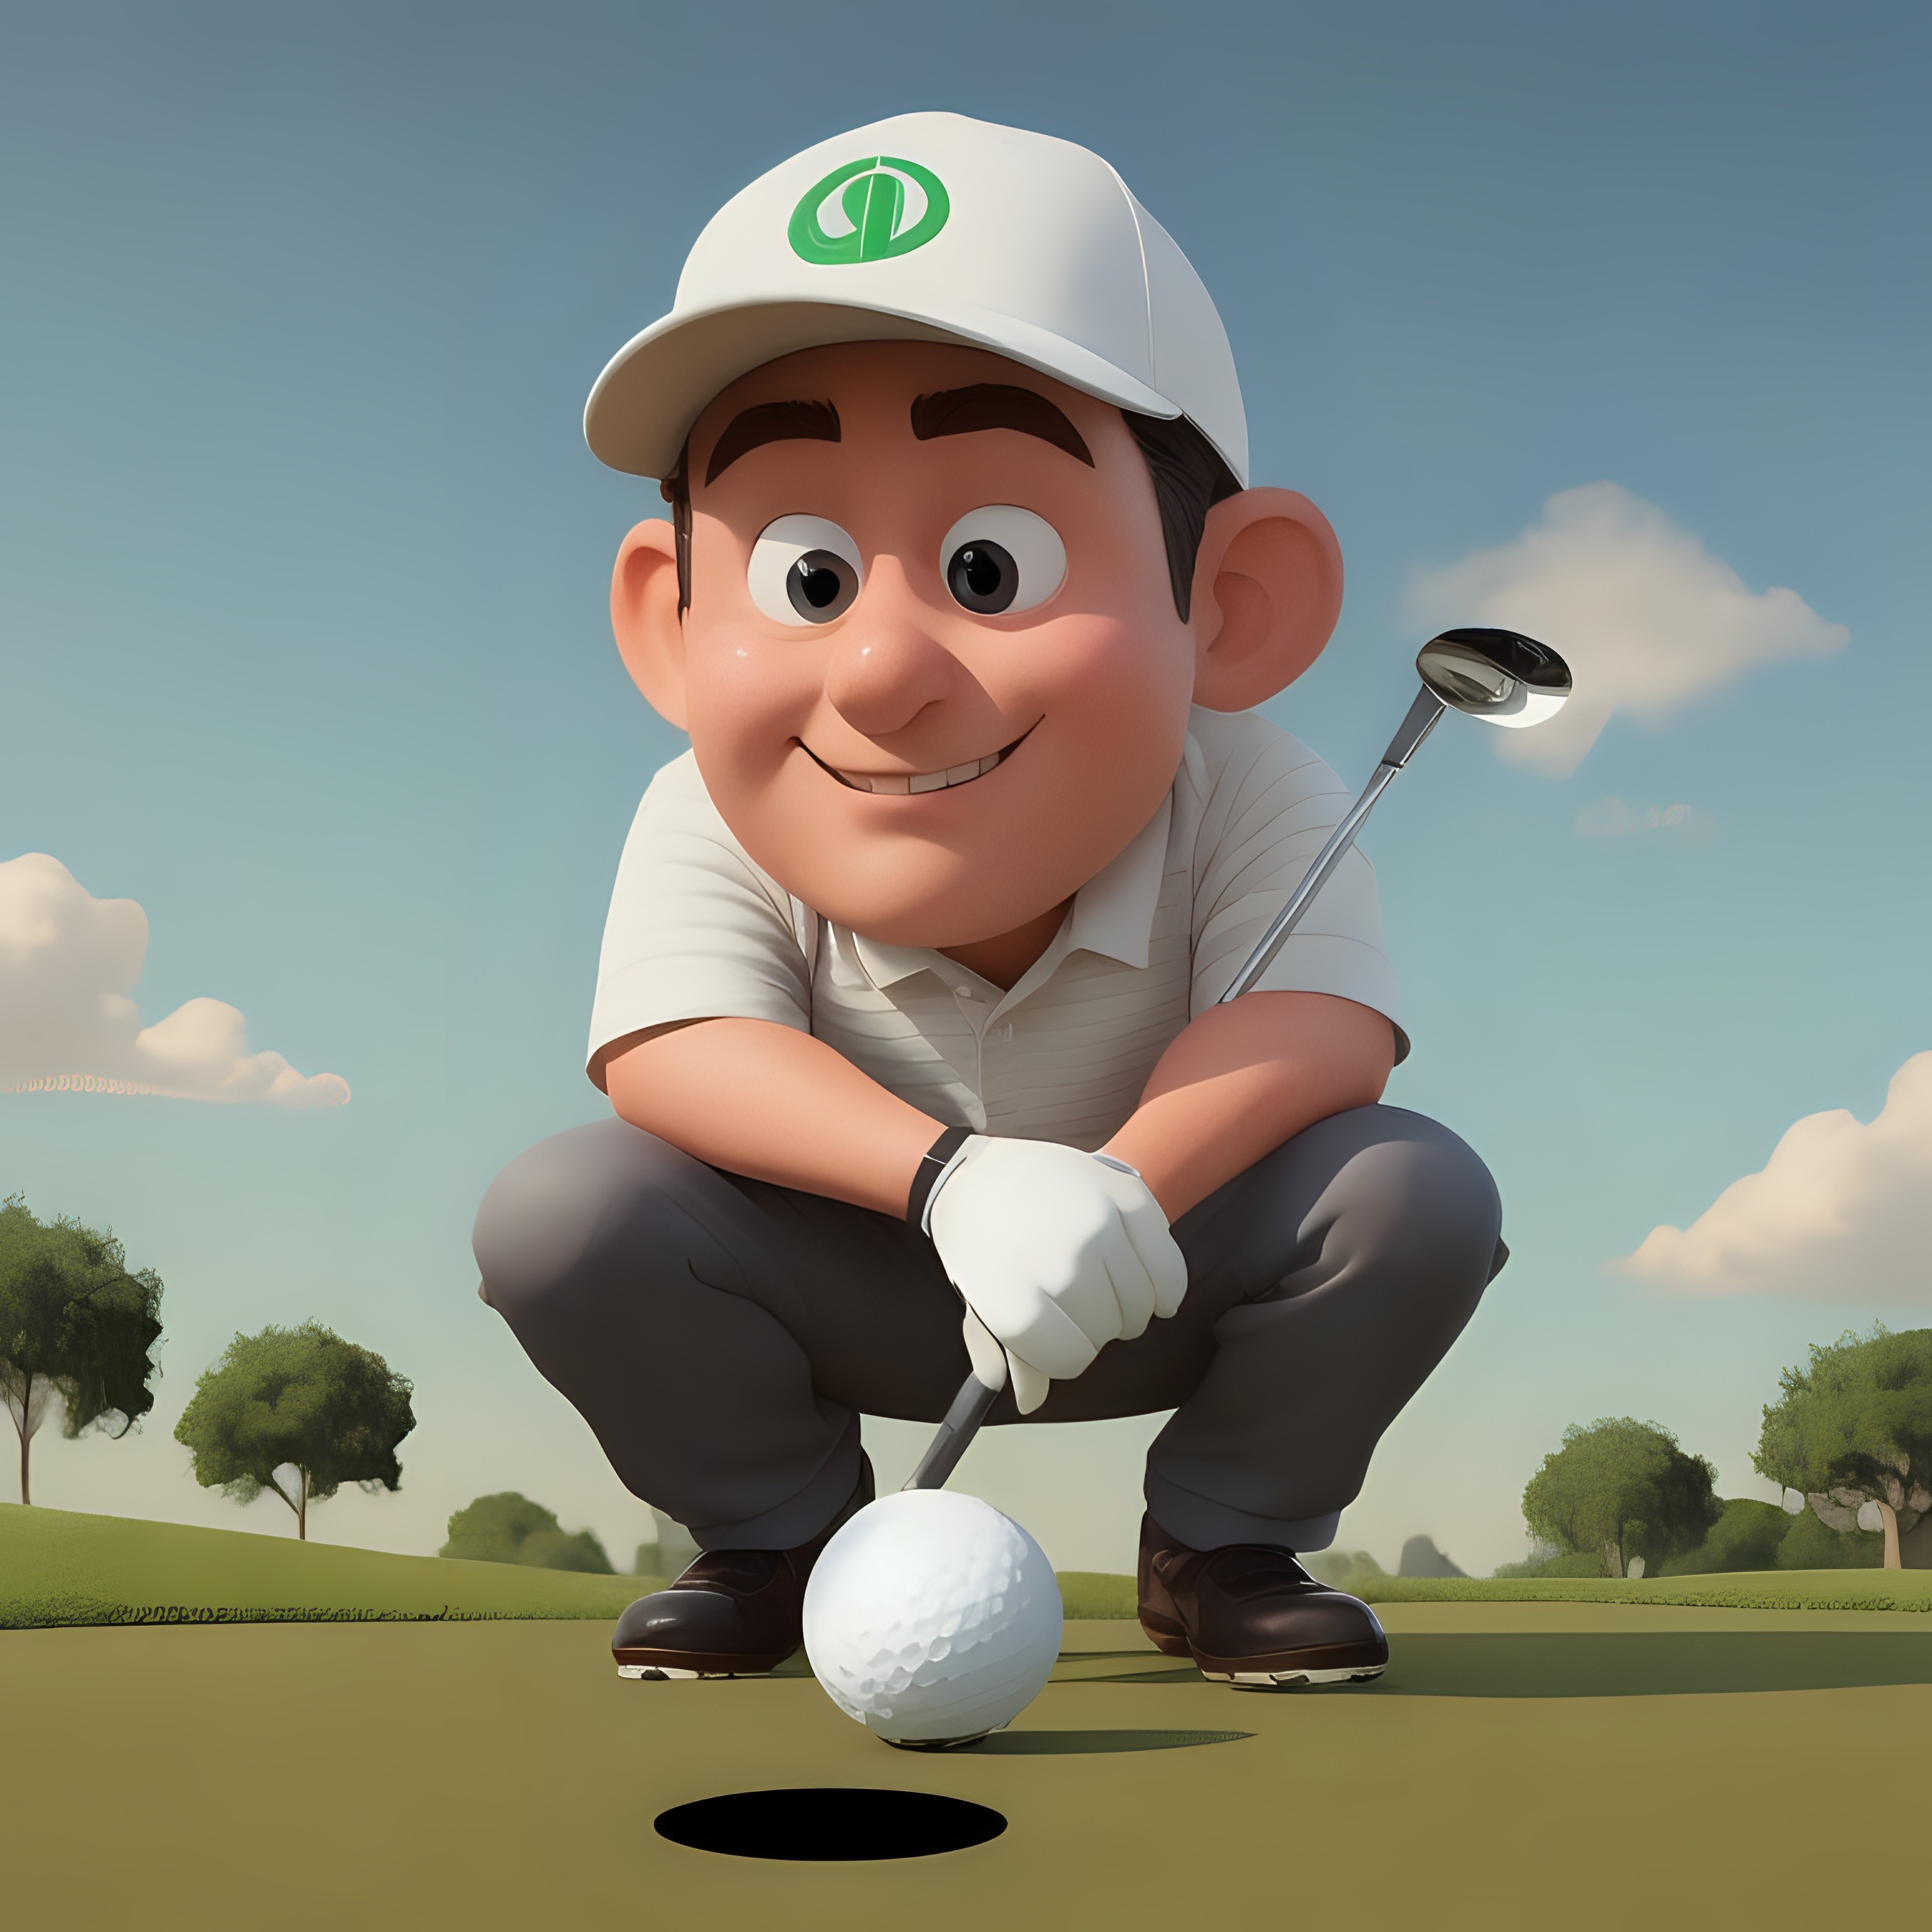
golf, sport, golfer, cartoon character, cartoon, golfing, ball, game, outdoors, player, sports, man, hobby, hole, field, cloud, sky, smile, white, Playing sports, happy, gesture, grass, toy, helmet, recreation, fun, tree, art, Animated cartoon, illustration, golf equipment, cumulus, graphics, cap, grassland, ball game, baseball cap, fictional character, leisure